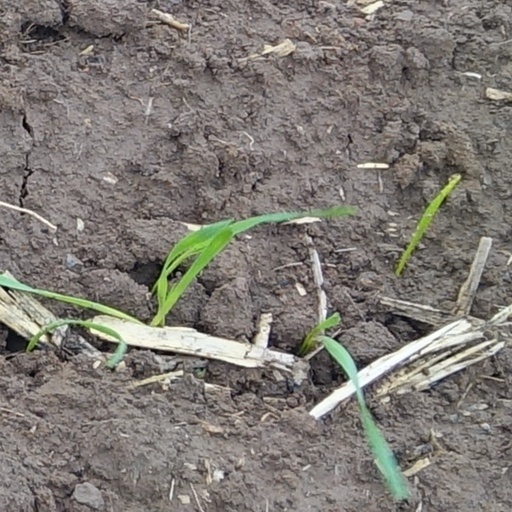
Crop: wheat